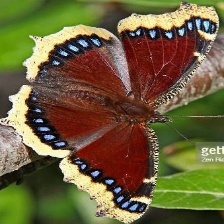
Species: MOURNING CLOAK
Butterfly family (ImageNet category): admiral